Coronavirus envelope protein

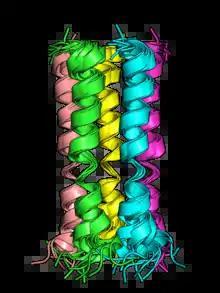
Solid-state NMR structure of the pentameric pore formed by the transmembrane helices of the SARS-CoV-2 E protein, which forms a viroporin permeable to cations. Rendered from .

The E protein consists of a short hydrophilic N-terminal region, a hydrophobic helical transmembrane domain, and a somewhat hydrophilic C-terminal region. In SARS-CoV and SARS-CoV-2, the C-terminal region contains a PDZ-binding motif (PBM). This feature appears to be conserved only in the alpha and beta coronavirus groups, but not gamma. In the beta and gamma groups, a conserved proline residue is found in the C-terminal region likely involved in targeting the protein to the Golgi.